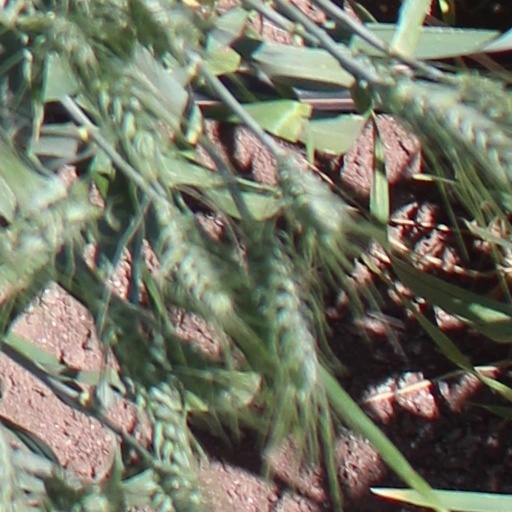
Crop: wheat